Sunnah prayer

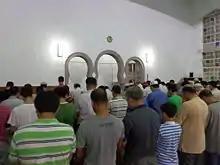
Tarawih prayer at Taipei Grand Mosque, Taiwan

Tarawih is a sunnah muakada night prayer during Ramadan. It is prayer that is only done during the Muslim fasting month of Ramadan. It can be done alone, in a group, at home, or in a mosque or other public meeting area it does not matter. Typically, Muslims gather together and perform tarawih as a group, often amongst extended family members in one large house. Others may meet in their local mosque, a meeting hall, or even in an outdoor field. Depending on the country, the tarawih prayers might be done in mosque by men only, or by a mixture of men and women (although physically separated from each other). The number of rakat of Tarawih salah is Twenty. Muhammad was afraid that if he continued to perform the prayers in the mosque, then his followers might come to think that they were compulsory and not optional.